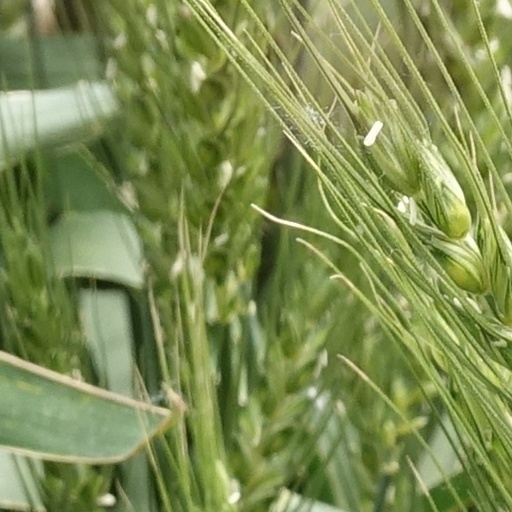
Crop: wheat